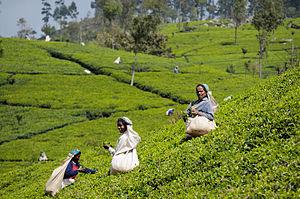
Femme cueillant des feuilles de thé dans une plantation du Sri Lanka.
Le thé au Sri Lanka est une zone de production privilégiée de thé, surtout noir.